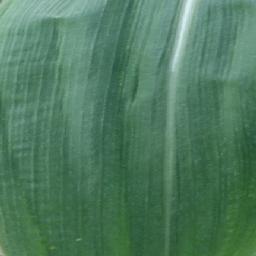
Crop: corn
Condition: (maize)_healthy